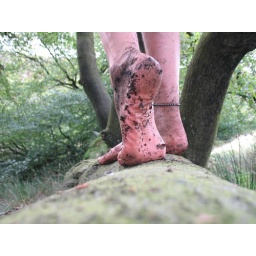
Enjoying the texture of the bark on a fallen tree under my bare soles.